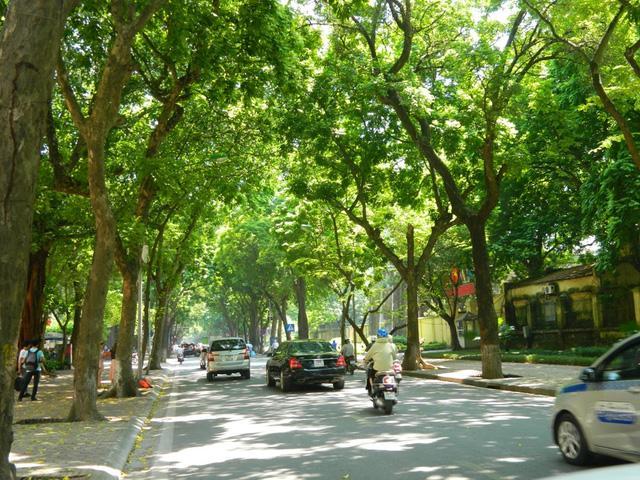
có hai hàng cây xanh xuất hiện ở hai bên đường